Ōya Station (Nagano)

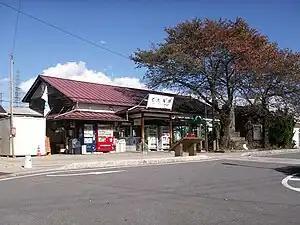
Ōya Station in November 2006

is a railway station on the Shinano Railway Line in the city of Ueda, Nagano, Japan, operated by the third-sector railway operating company Shinano Railway.